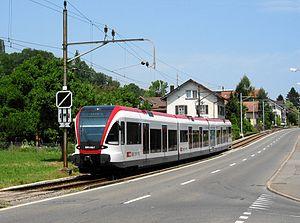
Les RABe 520 sont des automotrices des Chemins de fer fédéraux suisses de type Stadler GTW. Elles ne sont en service qu'en Suisse Alémanique sur la ligne du Seetal depuis 2002.
Le transport ferroviaire en Suisse se caractérise par un réseau de chemin de fer dense et relativement décentralisé de 5 124 km de lignes et par une desserte assez fine et cadencée du territoire. La majeure partie du réseau suisse est en voie normale de 1 435 mm, viennent ensuite les voies en 1 000 mm, plus 68,5 km de voie de moins de 800 mm et une toute petite ligne de 1,96 km qui a un écartement de 1 200 mm. Le réseau est en grande partie électrifié en alternatif, selon les normes allemandes avec du 15 kV 16 Hz 2/3, à l'exception de quelques tronçons transfrontaliers.
La ligne du Seetal, nommée d'après la région qu'elle traverse, est une ligne ferroviaire suisse, exploitée par les Chemins de fer fédéraux. Elle relie les villes de Lenzbourg, dans le canton d'Argovie, à Lucerne.